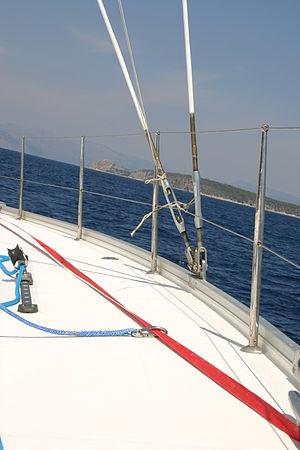
Une ligne de vie est un dispositif de sécurité permettant à son utilisateur de s’y attacher afin de se sécuriser contre les risques de chute. Elle est utilisée en escalade, dans les parcours acrobatiques en hauteur, les travaux en hauteur et sur les bateaux, en particulier les voiliers et certains zodiaques.